Encinitas, California

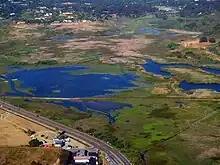
Aerial view of San Elijo Lagoon

Encinitas lies on a rugged coastal terrace. The city is bisected by a low-lying coastal ridge that separates New and Old Encinitas. In the north of the city, the coast rises in elevation and the land is raised up in the form of many coastal bluffs, which are subject to collapsing on the narrow beach. The city is bounded by Batiquitos Lagoon to the north and San Elijo Lagoon to the south.